How Do You Solve a Problem like Maria?

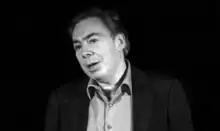
Andrew Lloyd Webber led the search for the musical theatre performer.

To assess and train the potential Marias and judge them during the live shows, an expert panel was chosen. The panel comprised: